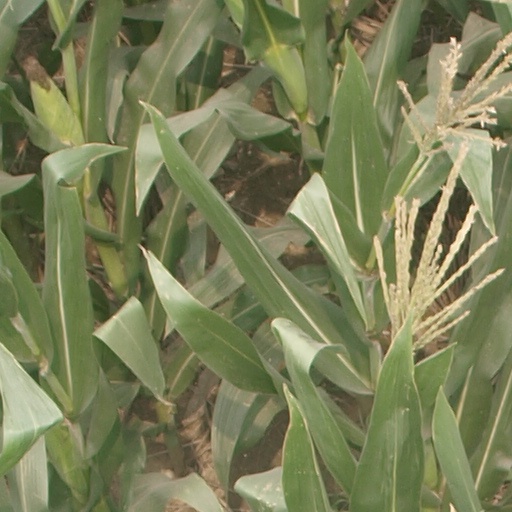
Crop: maize; corn